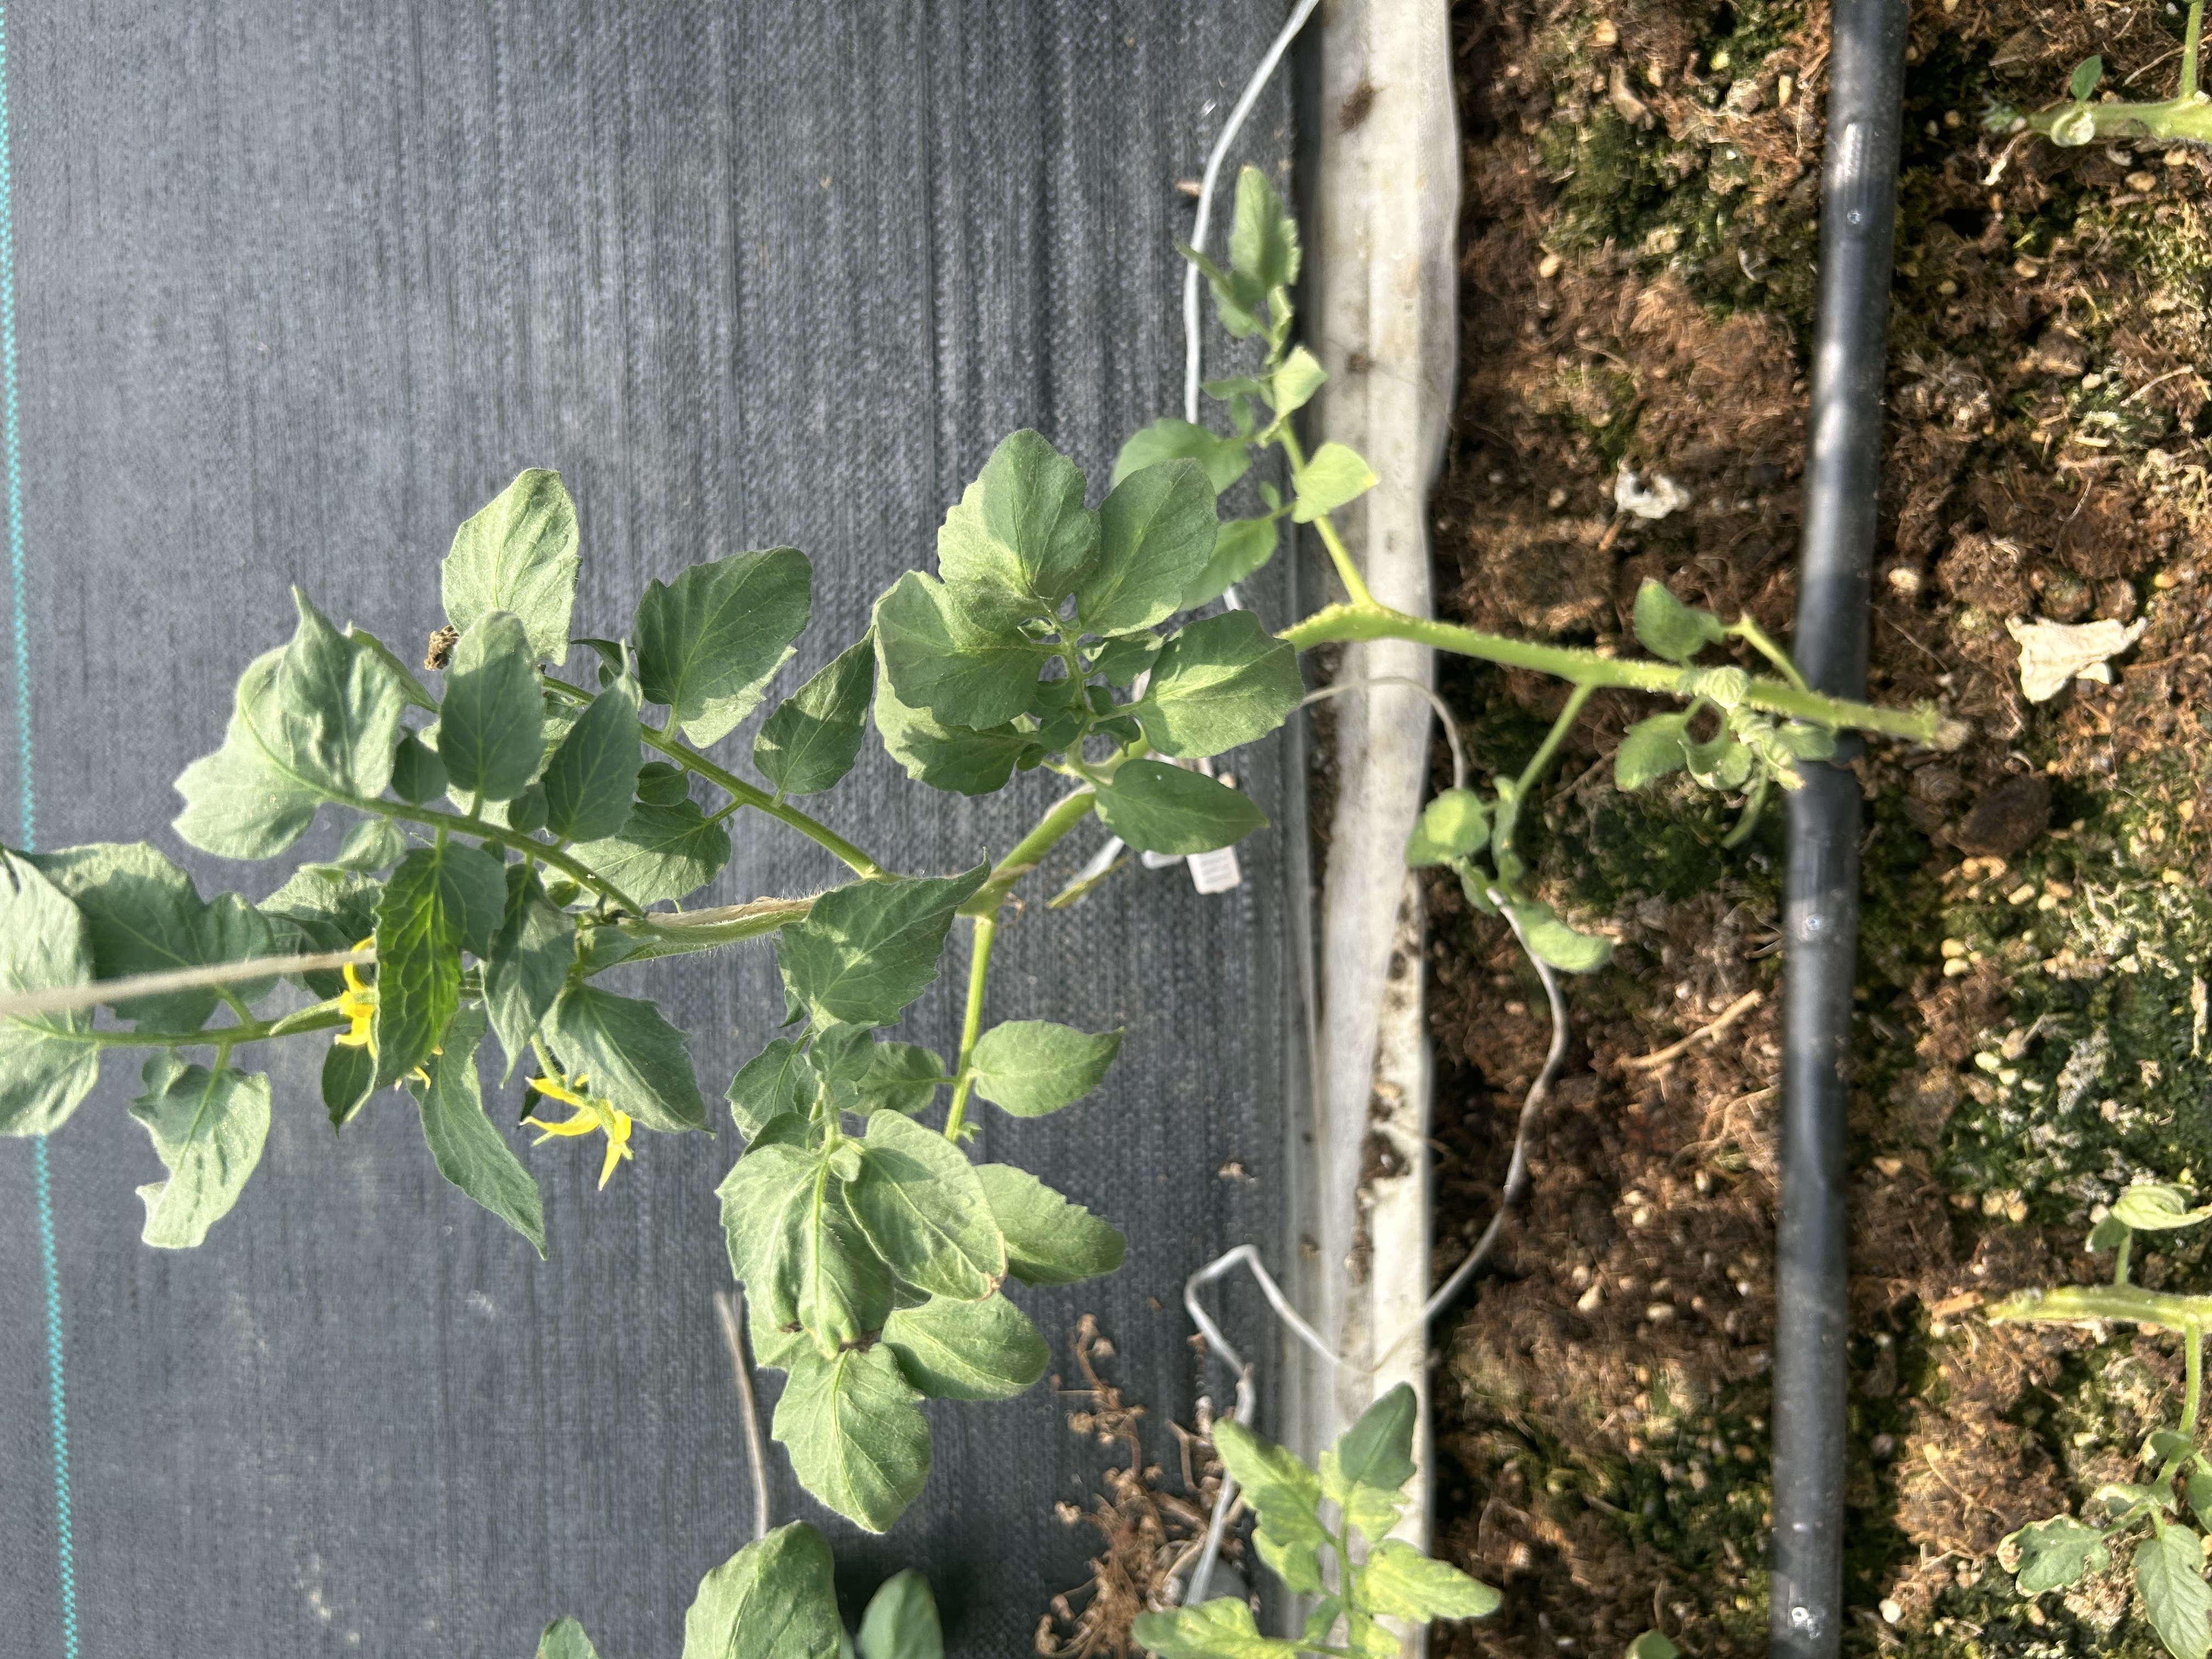
Disease: Wilt